Porfirio Díaz

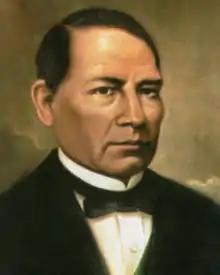
Díaz's former law professor, Benito Juárez became president at the start of the Reform War

Juan Álvarez was elected president in October 1855 and his administration inaugurated what would come to be known as La Reforma an unprecedented attempt to pass through progressive constitutional reforms for Mexico culminating in the promulgation of the Constitution of 1857. Conservative Party resistance ended up triggering the outbreak of the Reform War in late 1857, at the same time when Díaz's old mentor, Benito Juarez became president. The Conservatives set up their rival government in opposition to Juarez and the Liberals.